John Belushi

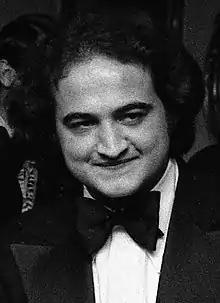
Belushi in 1976

John Adam Belushi (January 24, 1949 – March 5, 1982) was an American comedian, actor, singer and musician. He was one of seven "Saturday Night Live" cast members of the first season. He was arguably the most popular member of the "Saturday Night Live" ensemble. Belushi had a partnership with Dan Aykroyd. They had first met while at Chicago's the Second City comedy club, remaining together as cast members on the inaugural season of the television show "Saturday Night Live".